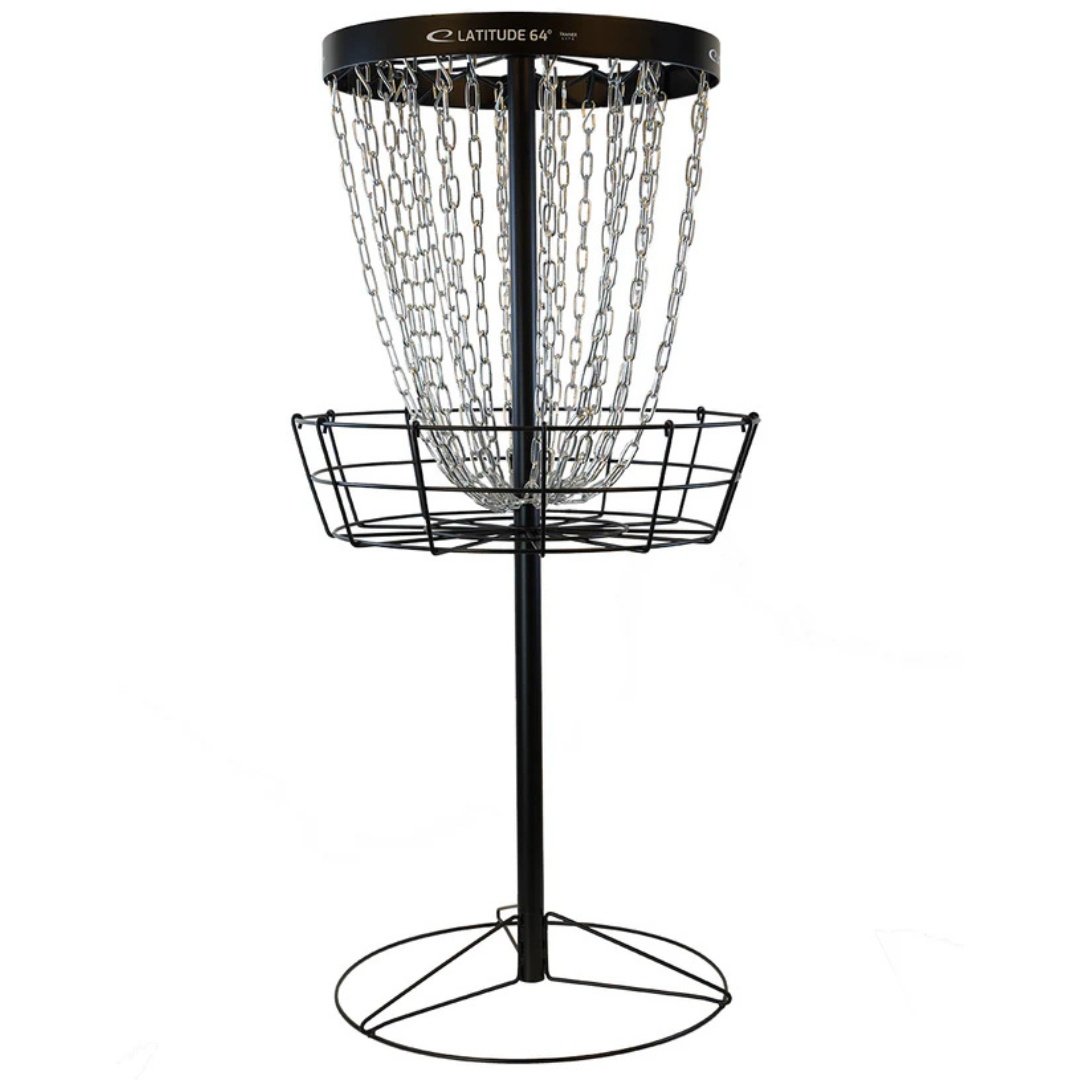
Trainer Lite Basket
Brand: Latitude 64
Latitude 64 Trainer Lite kurven er en transportabel kurv som er nem at flytte rundt og have med i parken eller andre steder hvor du har lyst til at træne og spille discgolf. Den kommer med 24 kæder Kurven står solidt og den er nem at både samle og skille af igen. Det anbefales at den tages med ind når du er færdig med at bruge den for at sikre at den står pænt i mange år. Den er ikke lavet til at stå ude hele året. Dimensioner og vægt Kurven vejer 16 kg Bredde: 66 cm Højde (samlet): 132cm
Category: Sporting Goods > Outdoor Recreation > Outdoor Games > Disc Golf > Disc Golf Baskets